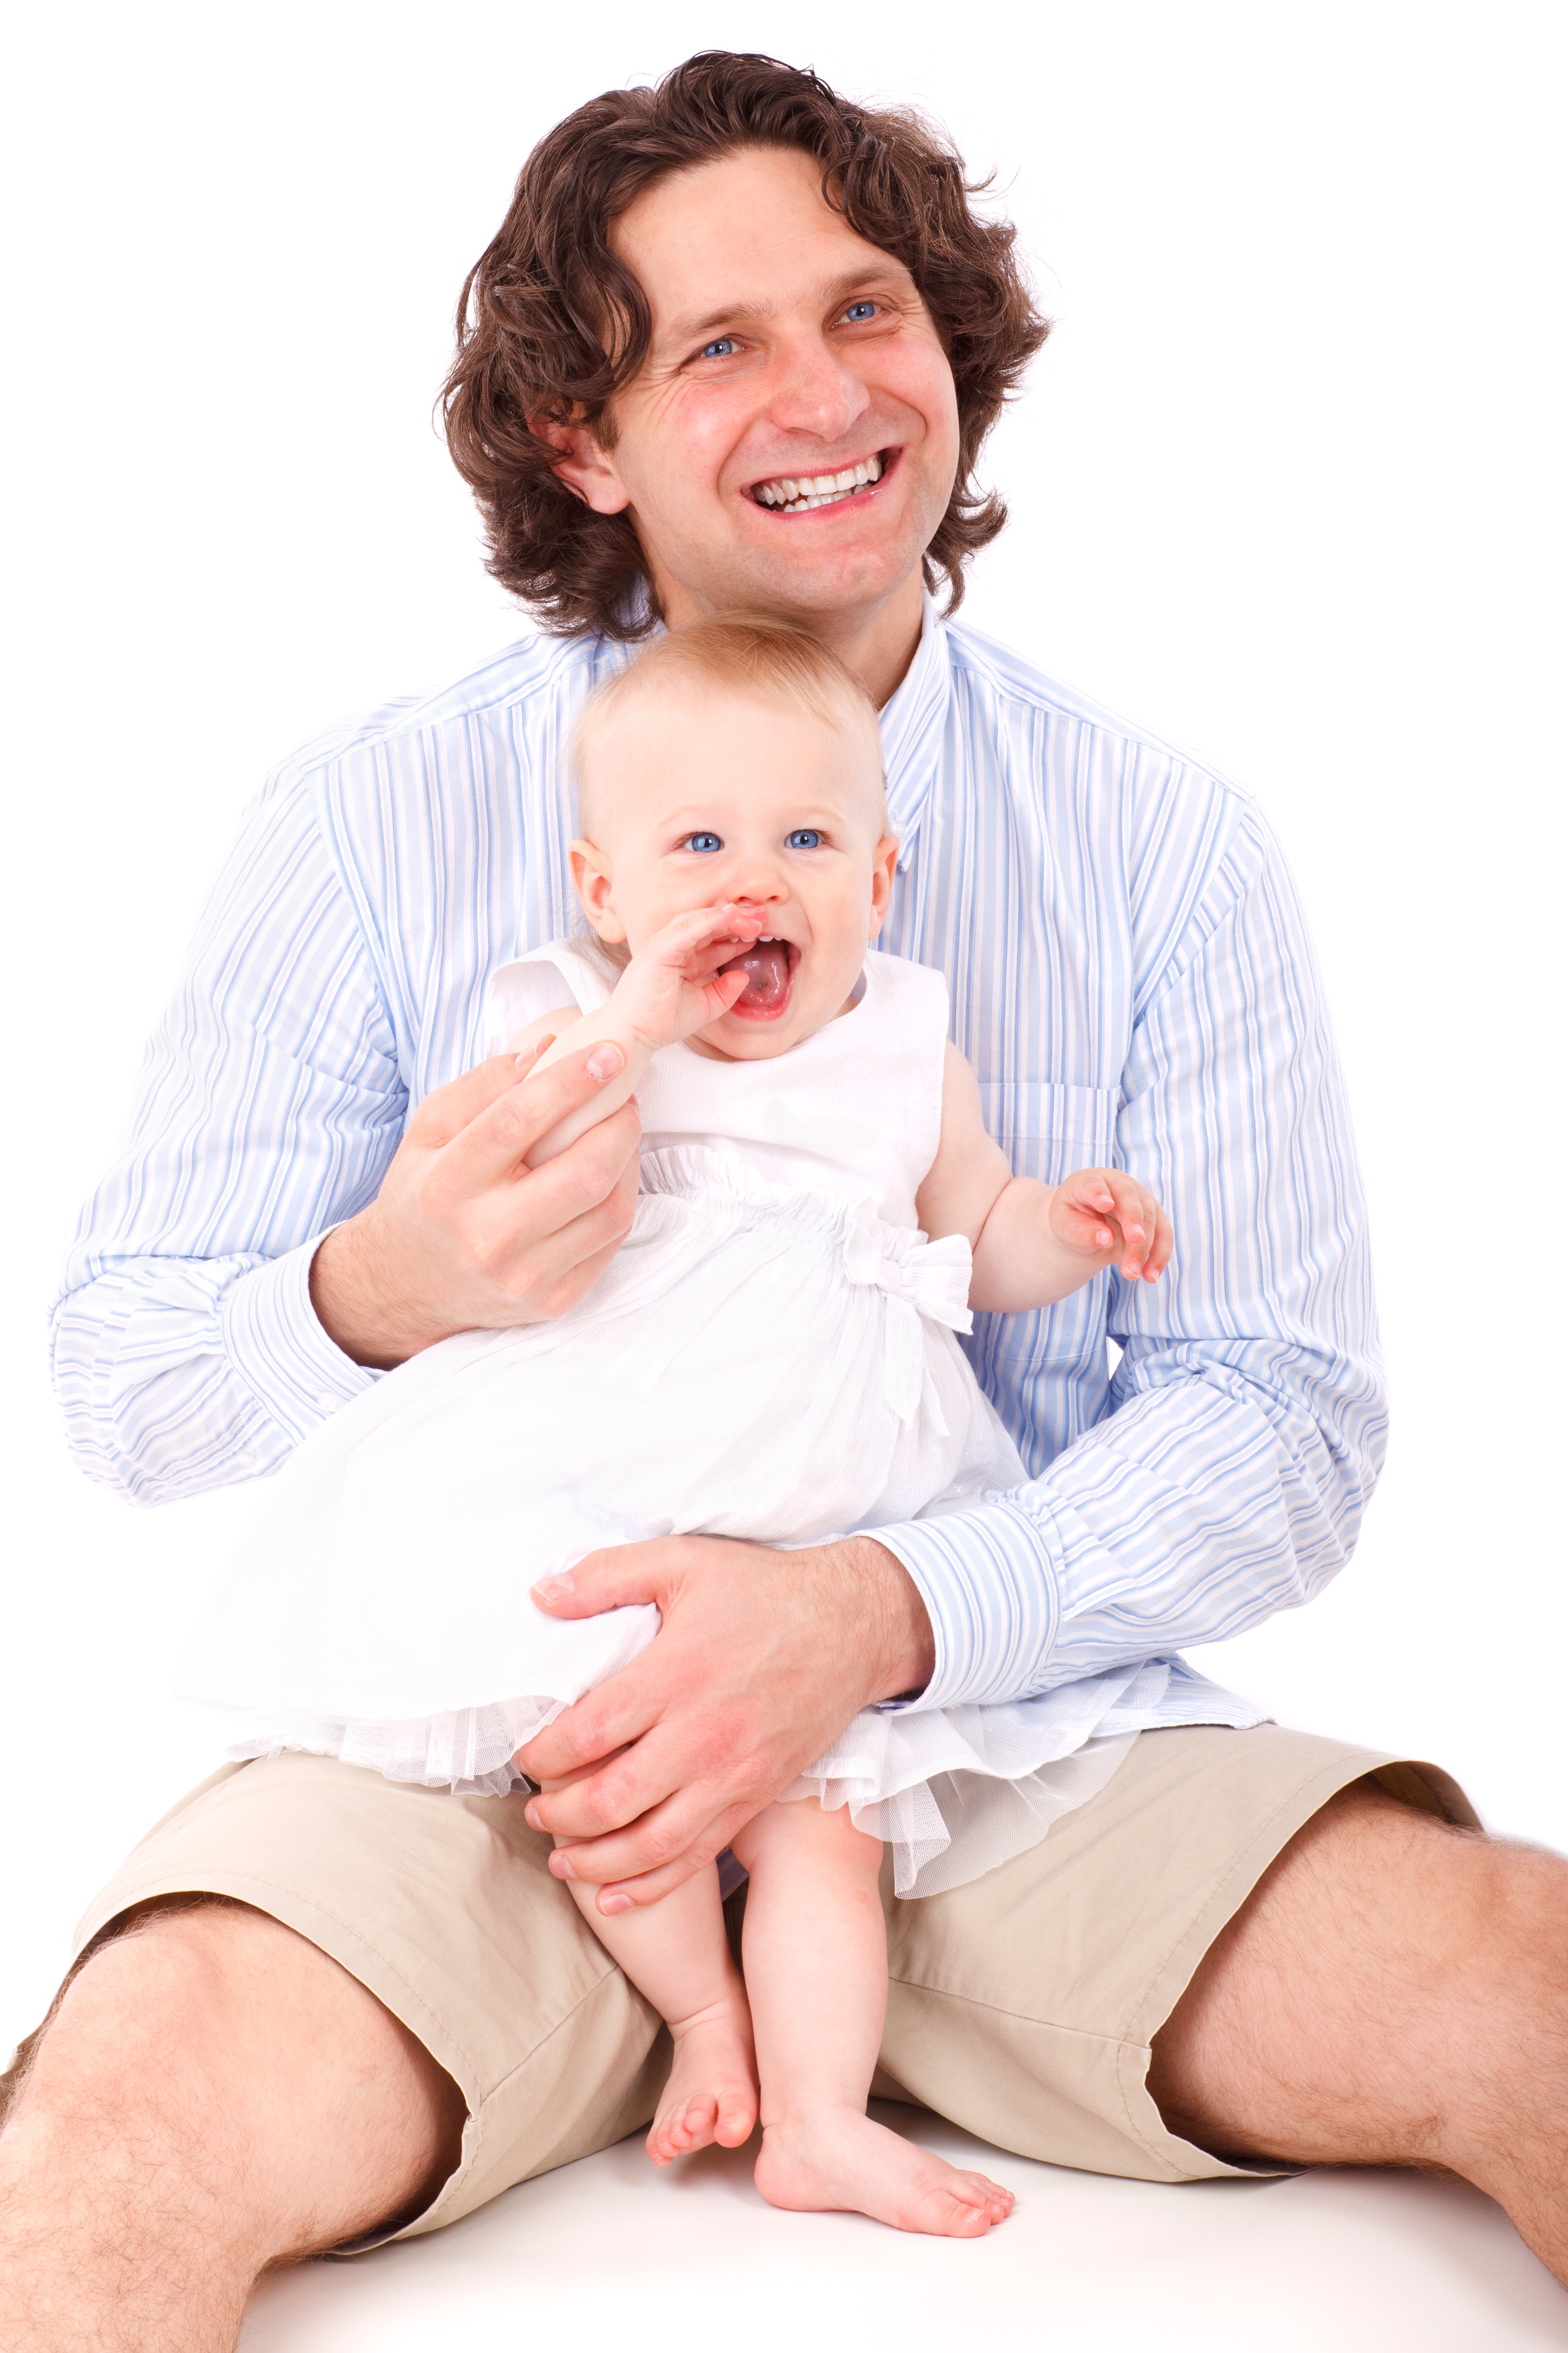
man, person, people, girl, play, kid, love, young, sitting, father, child, two, playing, baby, smiling, parent, laughing, dad, family, fun, mother, happy, infant, toddler, little, daughter, suckling, bedtime, human positions, farther's day